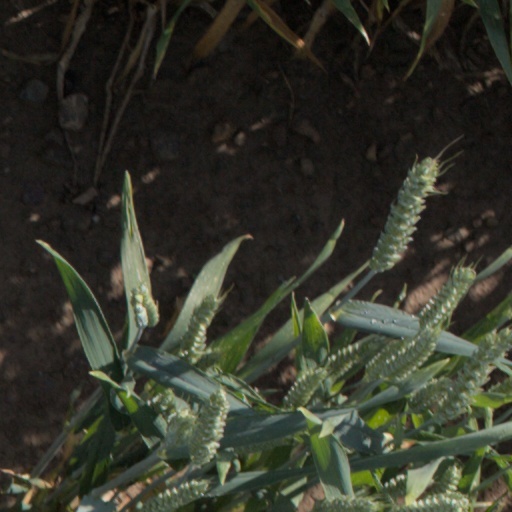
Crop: wheat